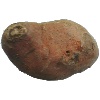
Label: potato_sweet